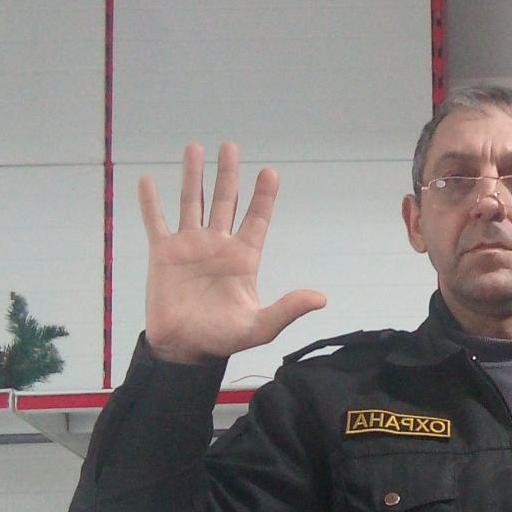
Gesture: palm